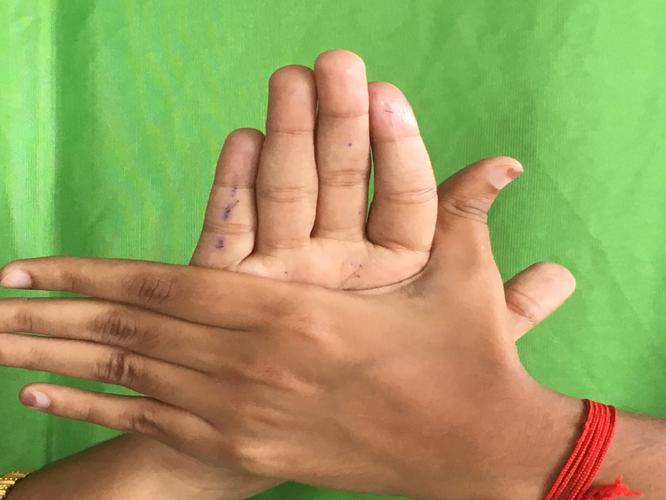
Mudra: Chakra
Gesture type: double_hand